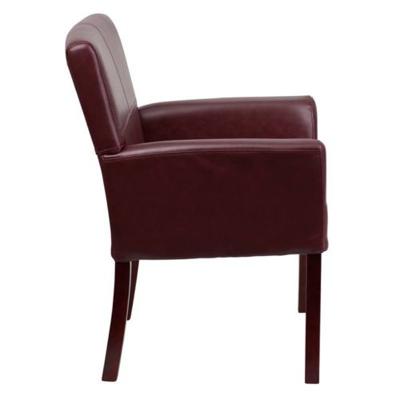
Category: chair